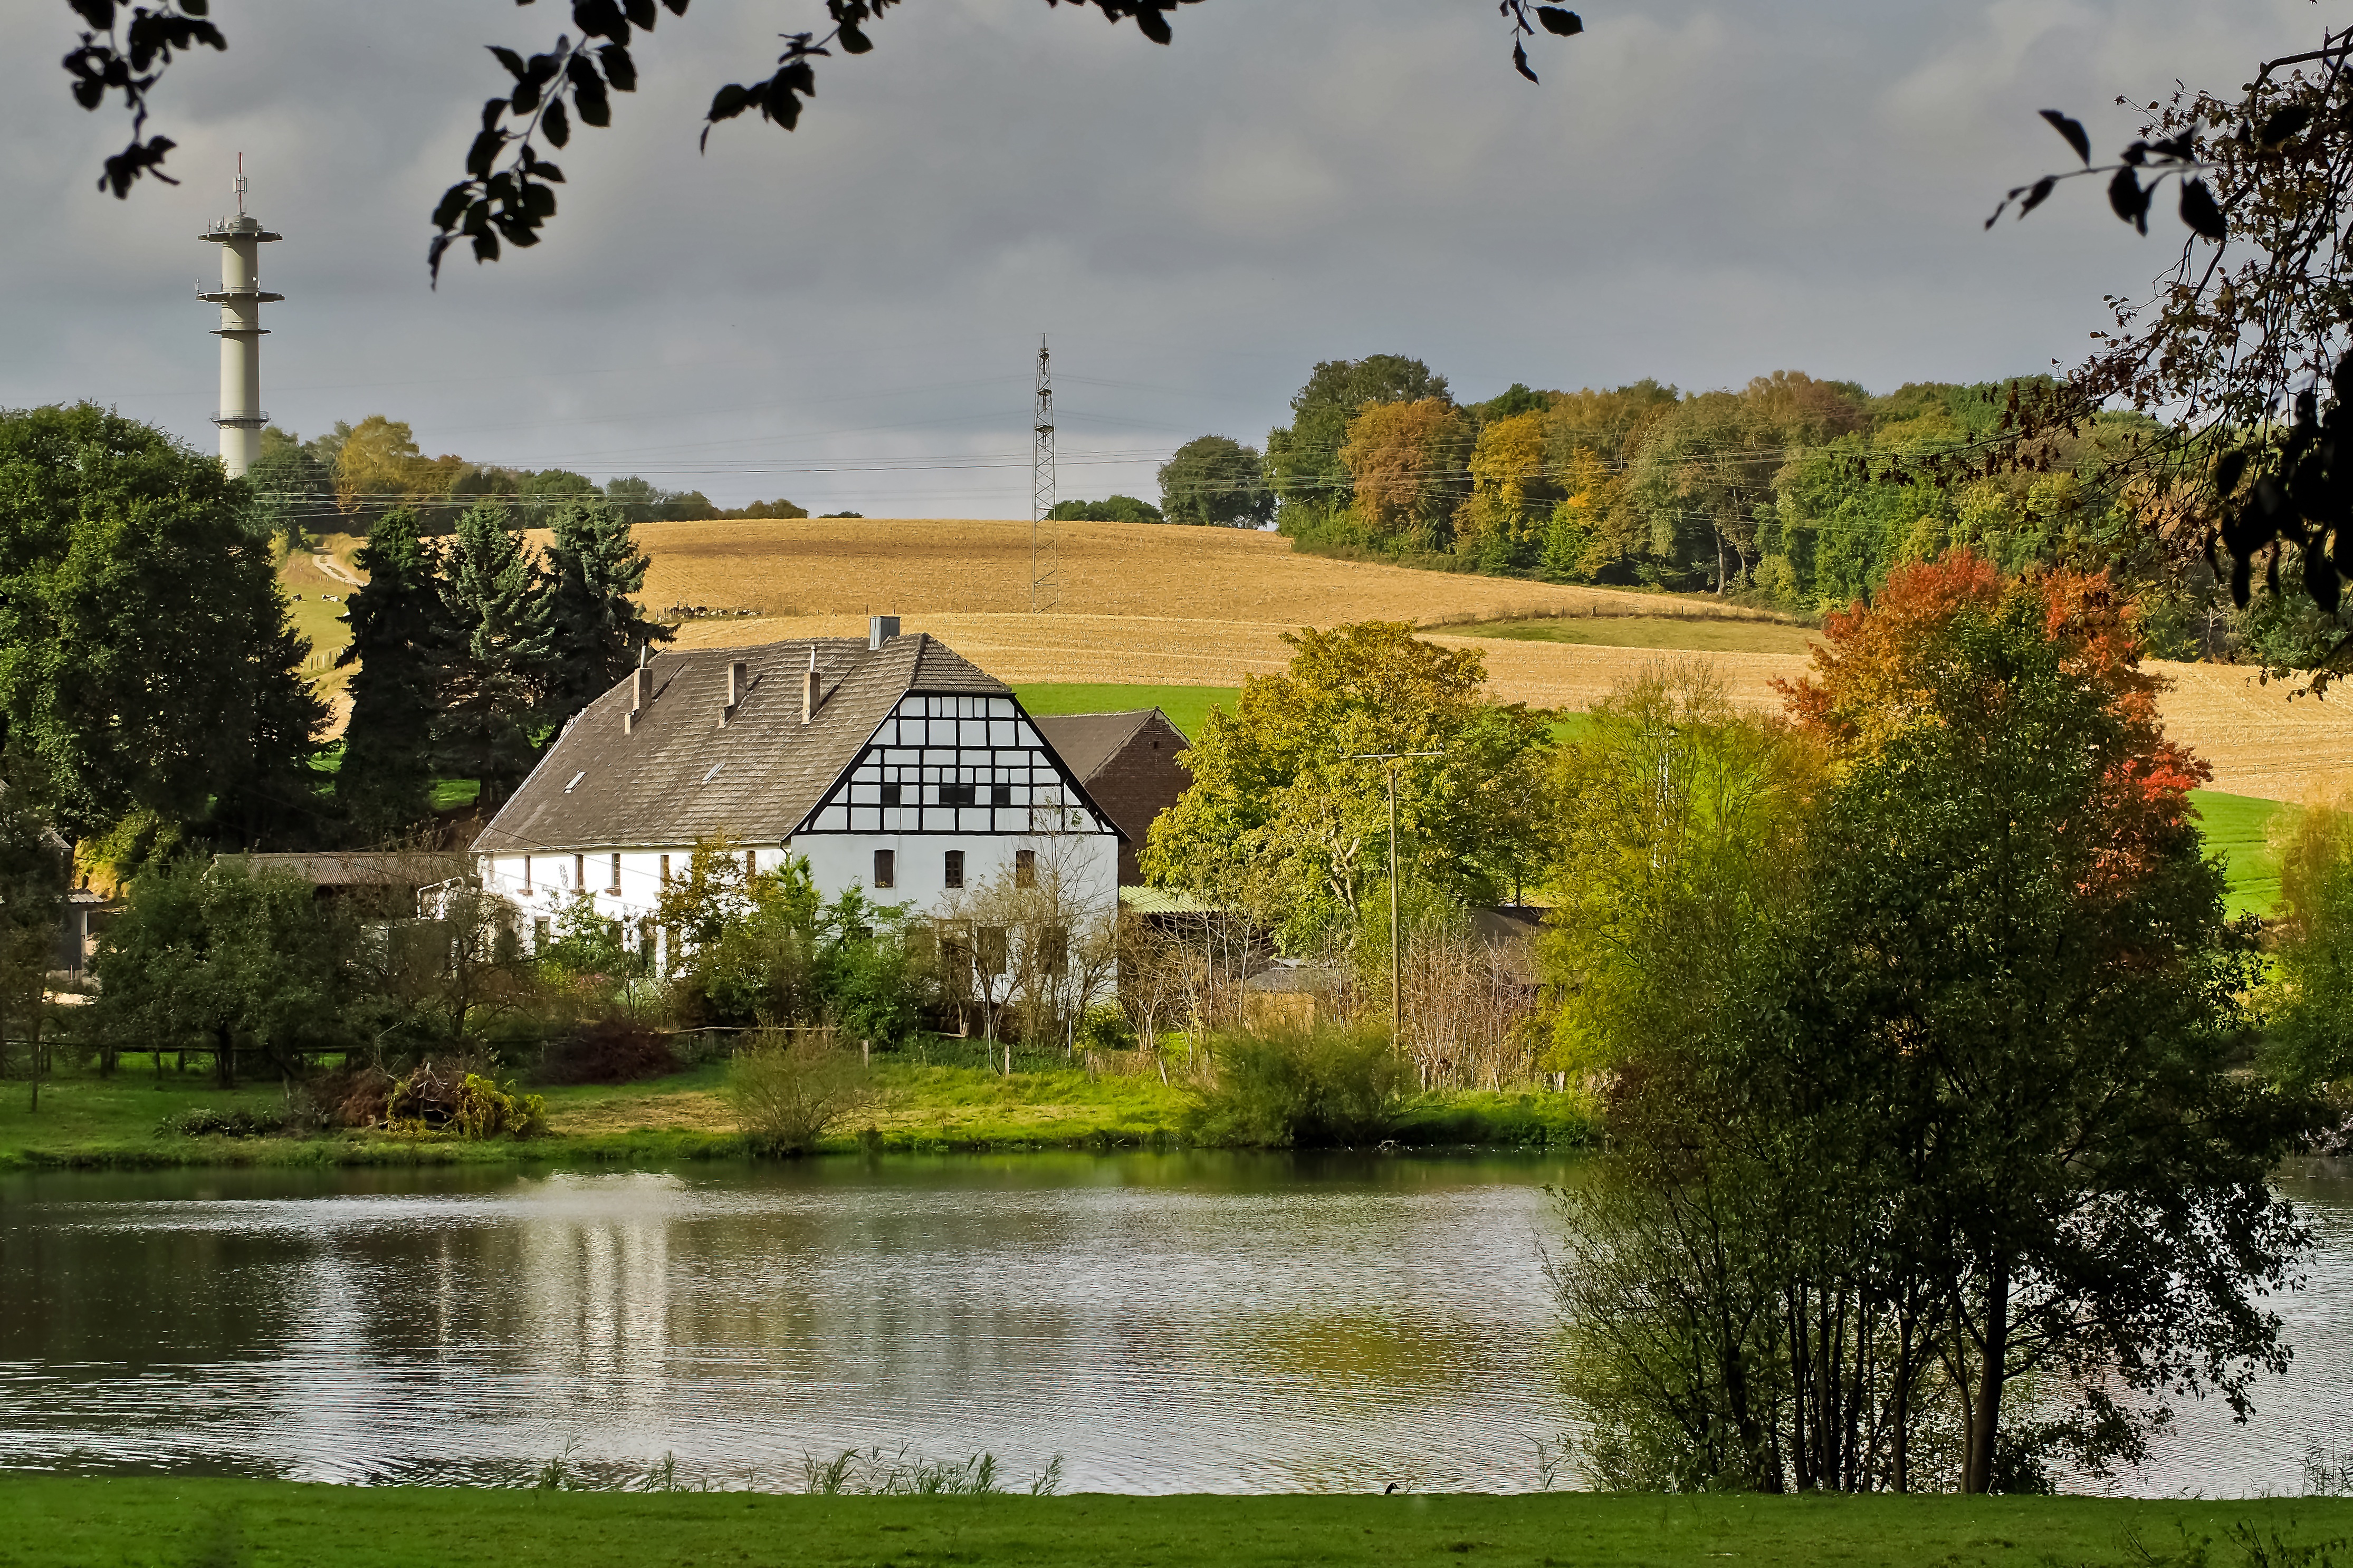
landscape, tree, water, nature, forest, grass, sky, sunset, field, farm, meadow, house, flower, lake, building, chateau, atmosphere, home, river, dusk, pond, idyllic, evening, twilight, rural, reflection, relax, autumn, holiday, romantic, rest, agriculture, garden, lighting, waterway, agricultural, trees, clouds, bank, relaxation, farmhouse, estate, mood, idyll, evening sun, abendstimmung, atmospheric, evening sky, recovery, fachwerkhaus, rural area, haus am see, green landscape, woody plant